Baldwin I, Latin Emperor

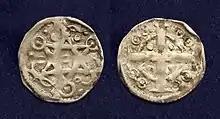
Silver 'maille' (half-denarius or "petit denier") struck at Ypres under Baldwin IX

Baldwin took possession of a much-reduced Flanders, lessened by the large chunk, including Artois, given by Philip of Alsace as dowry to Baldwin's sister Isabelle of Hainaut, and another significant piece to his own wife. Isabelle had died in 1190, but King Philip still retained her dowry, on behalf of Isabelle's son, the future Louis VIII of France. The eight years of Baldwin's rule in Flanders were dominated by his attempts to recover some of this land. After Philip II of France took Baldwin's brother, Philippe of Namur, prisoner, Baldwin was forced to agree to a truce to ensure his safety. The Treaty of Péronne was signed in January 1200 on the condition that Baldwin receive the territories he had won during the war. Baldwin was made the vassal of Philip II, and the king returned portions of Artois to Baldwin.